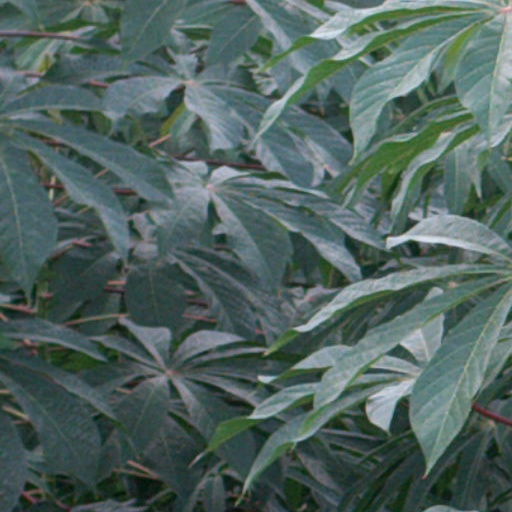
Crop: cassava